Tourism in Luxembourg

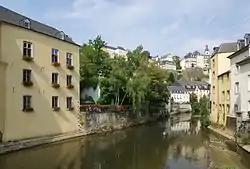
Luxembourg City

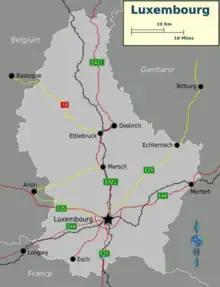
Luxembourg: main road and rail connections

Tourism is an important component of the national economy of Luxembourg, representing about 8.3% of GDP in 2009 and employing some 25,000 people or 11.7% of the working population. In 2010, despite the Great Recession, the Grand Duchy still welcomed over 900,000 visitors a year who spend an average of 2.5 nights in hotels, hostels or on camping sites. Business travel is flourishing representing 44% of overnight stays in the country and 60% in the capital, up 11% and 25% between 2009 and 2010. Published by the World Economic Forum in March 2011, the Travel and Tourism Competitiveness Report puts Luxembourg in 15th place worldwide, up from 23rd place in 2009.